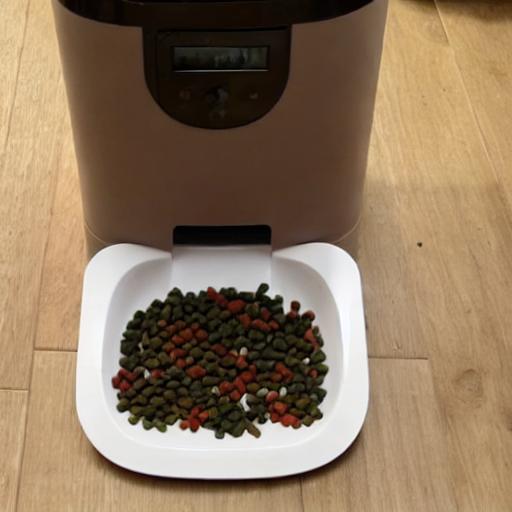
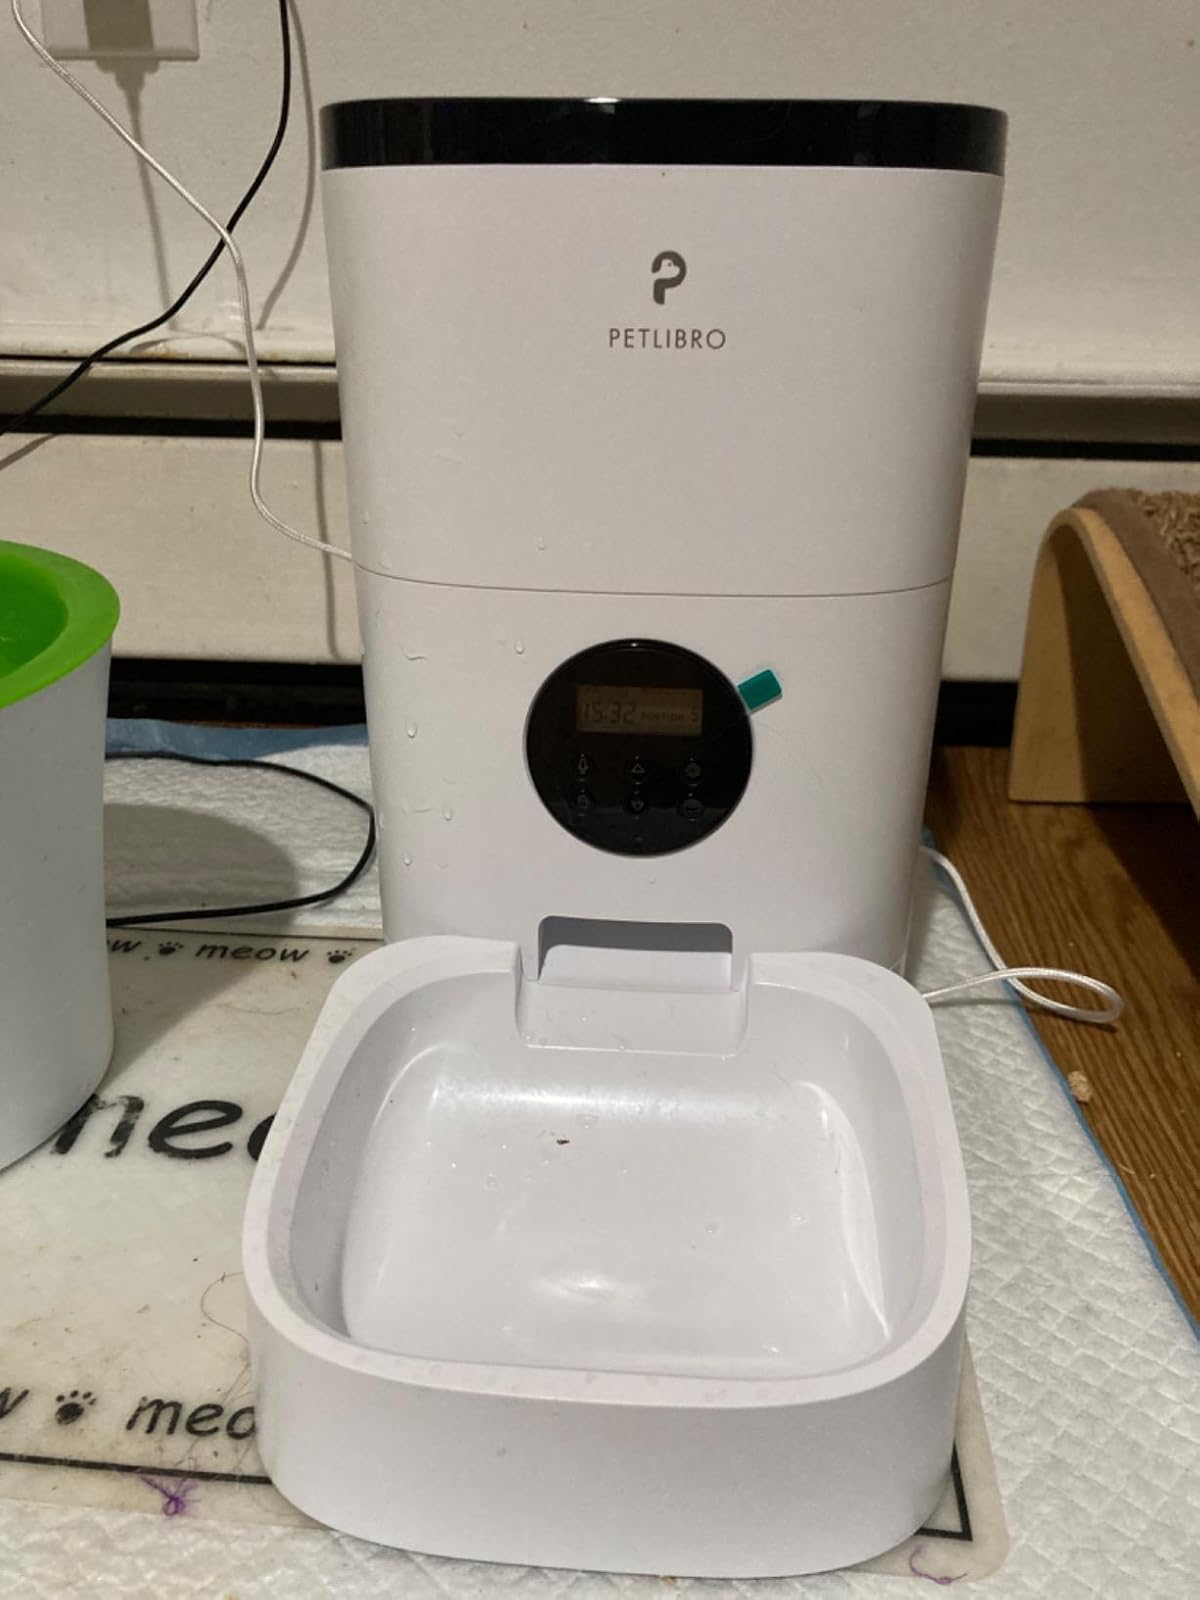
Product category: items_feeder
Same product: no